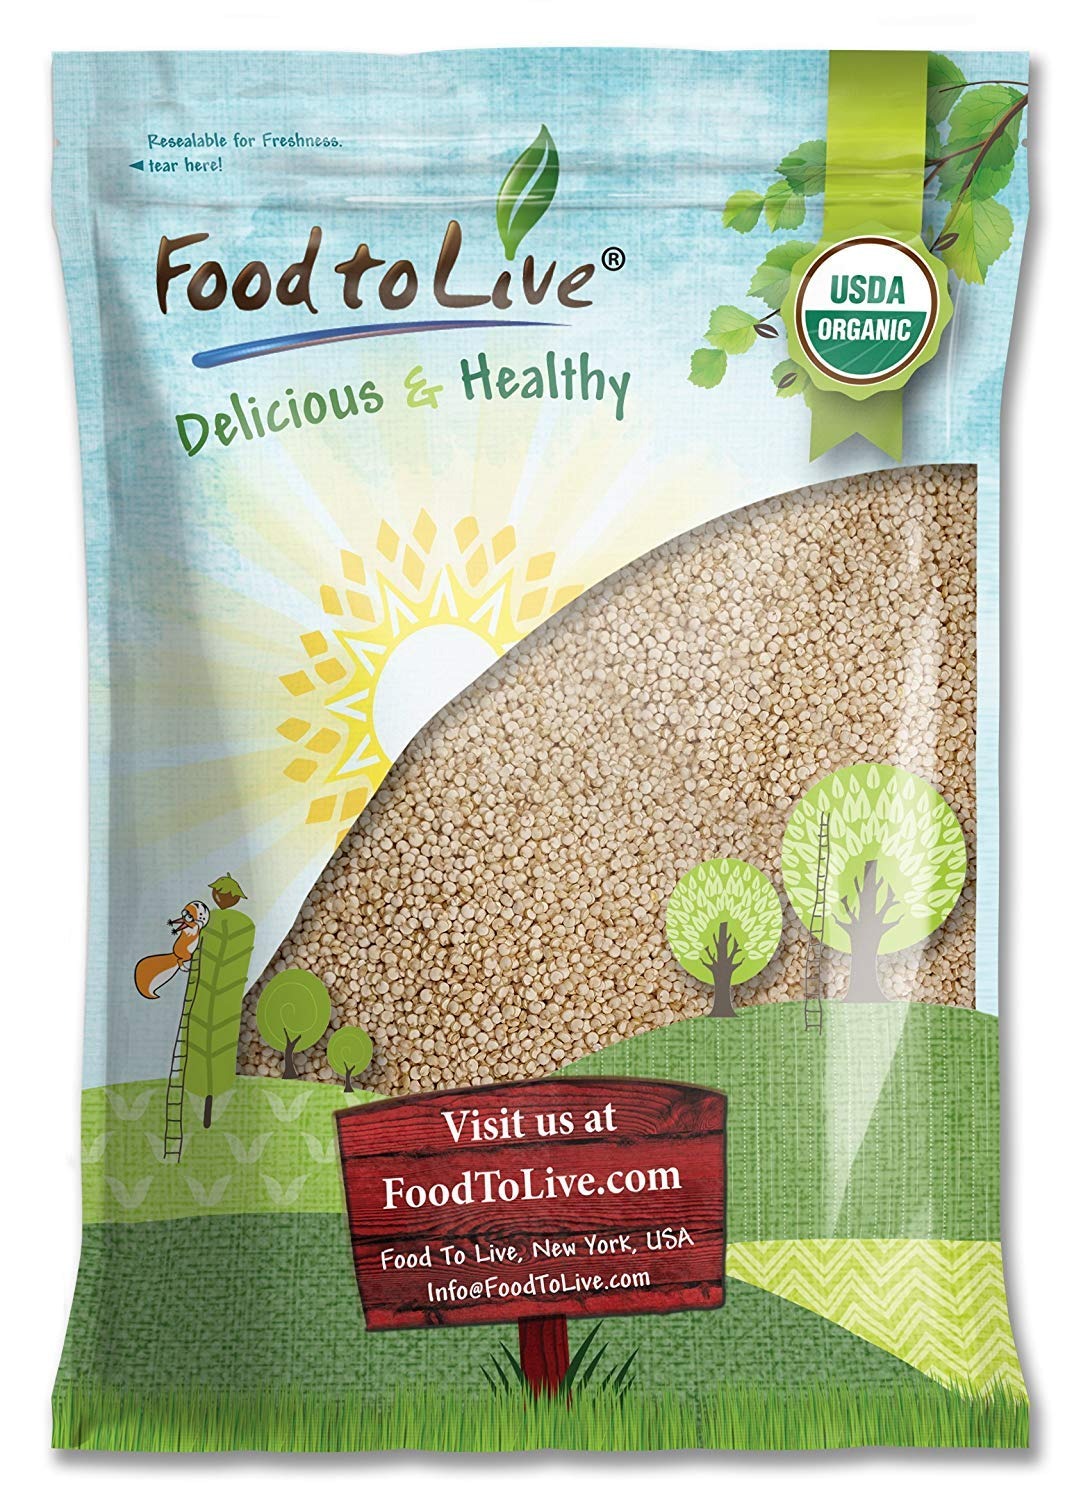
Item Name: Food to Live Organic Royal White Quinoa, 10 Pounds - Whole Grain, Non-GMO, Kosher, Raw, Vegan, Sirtfood, Bulk, 160.0 Ounce, 1Pack
Value: 160.0
Unit: Fl Oz

Price: 32.495